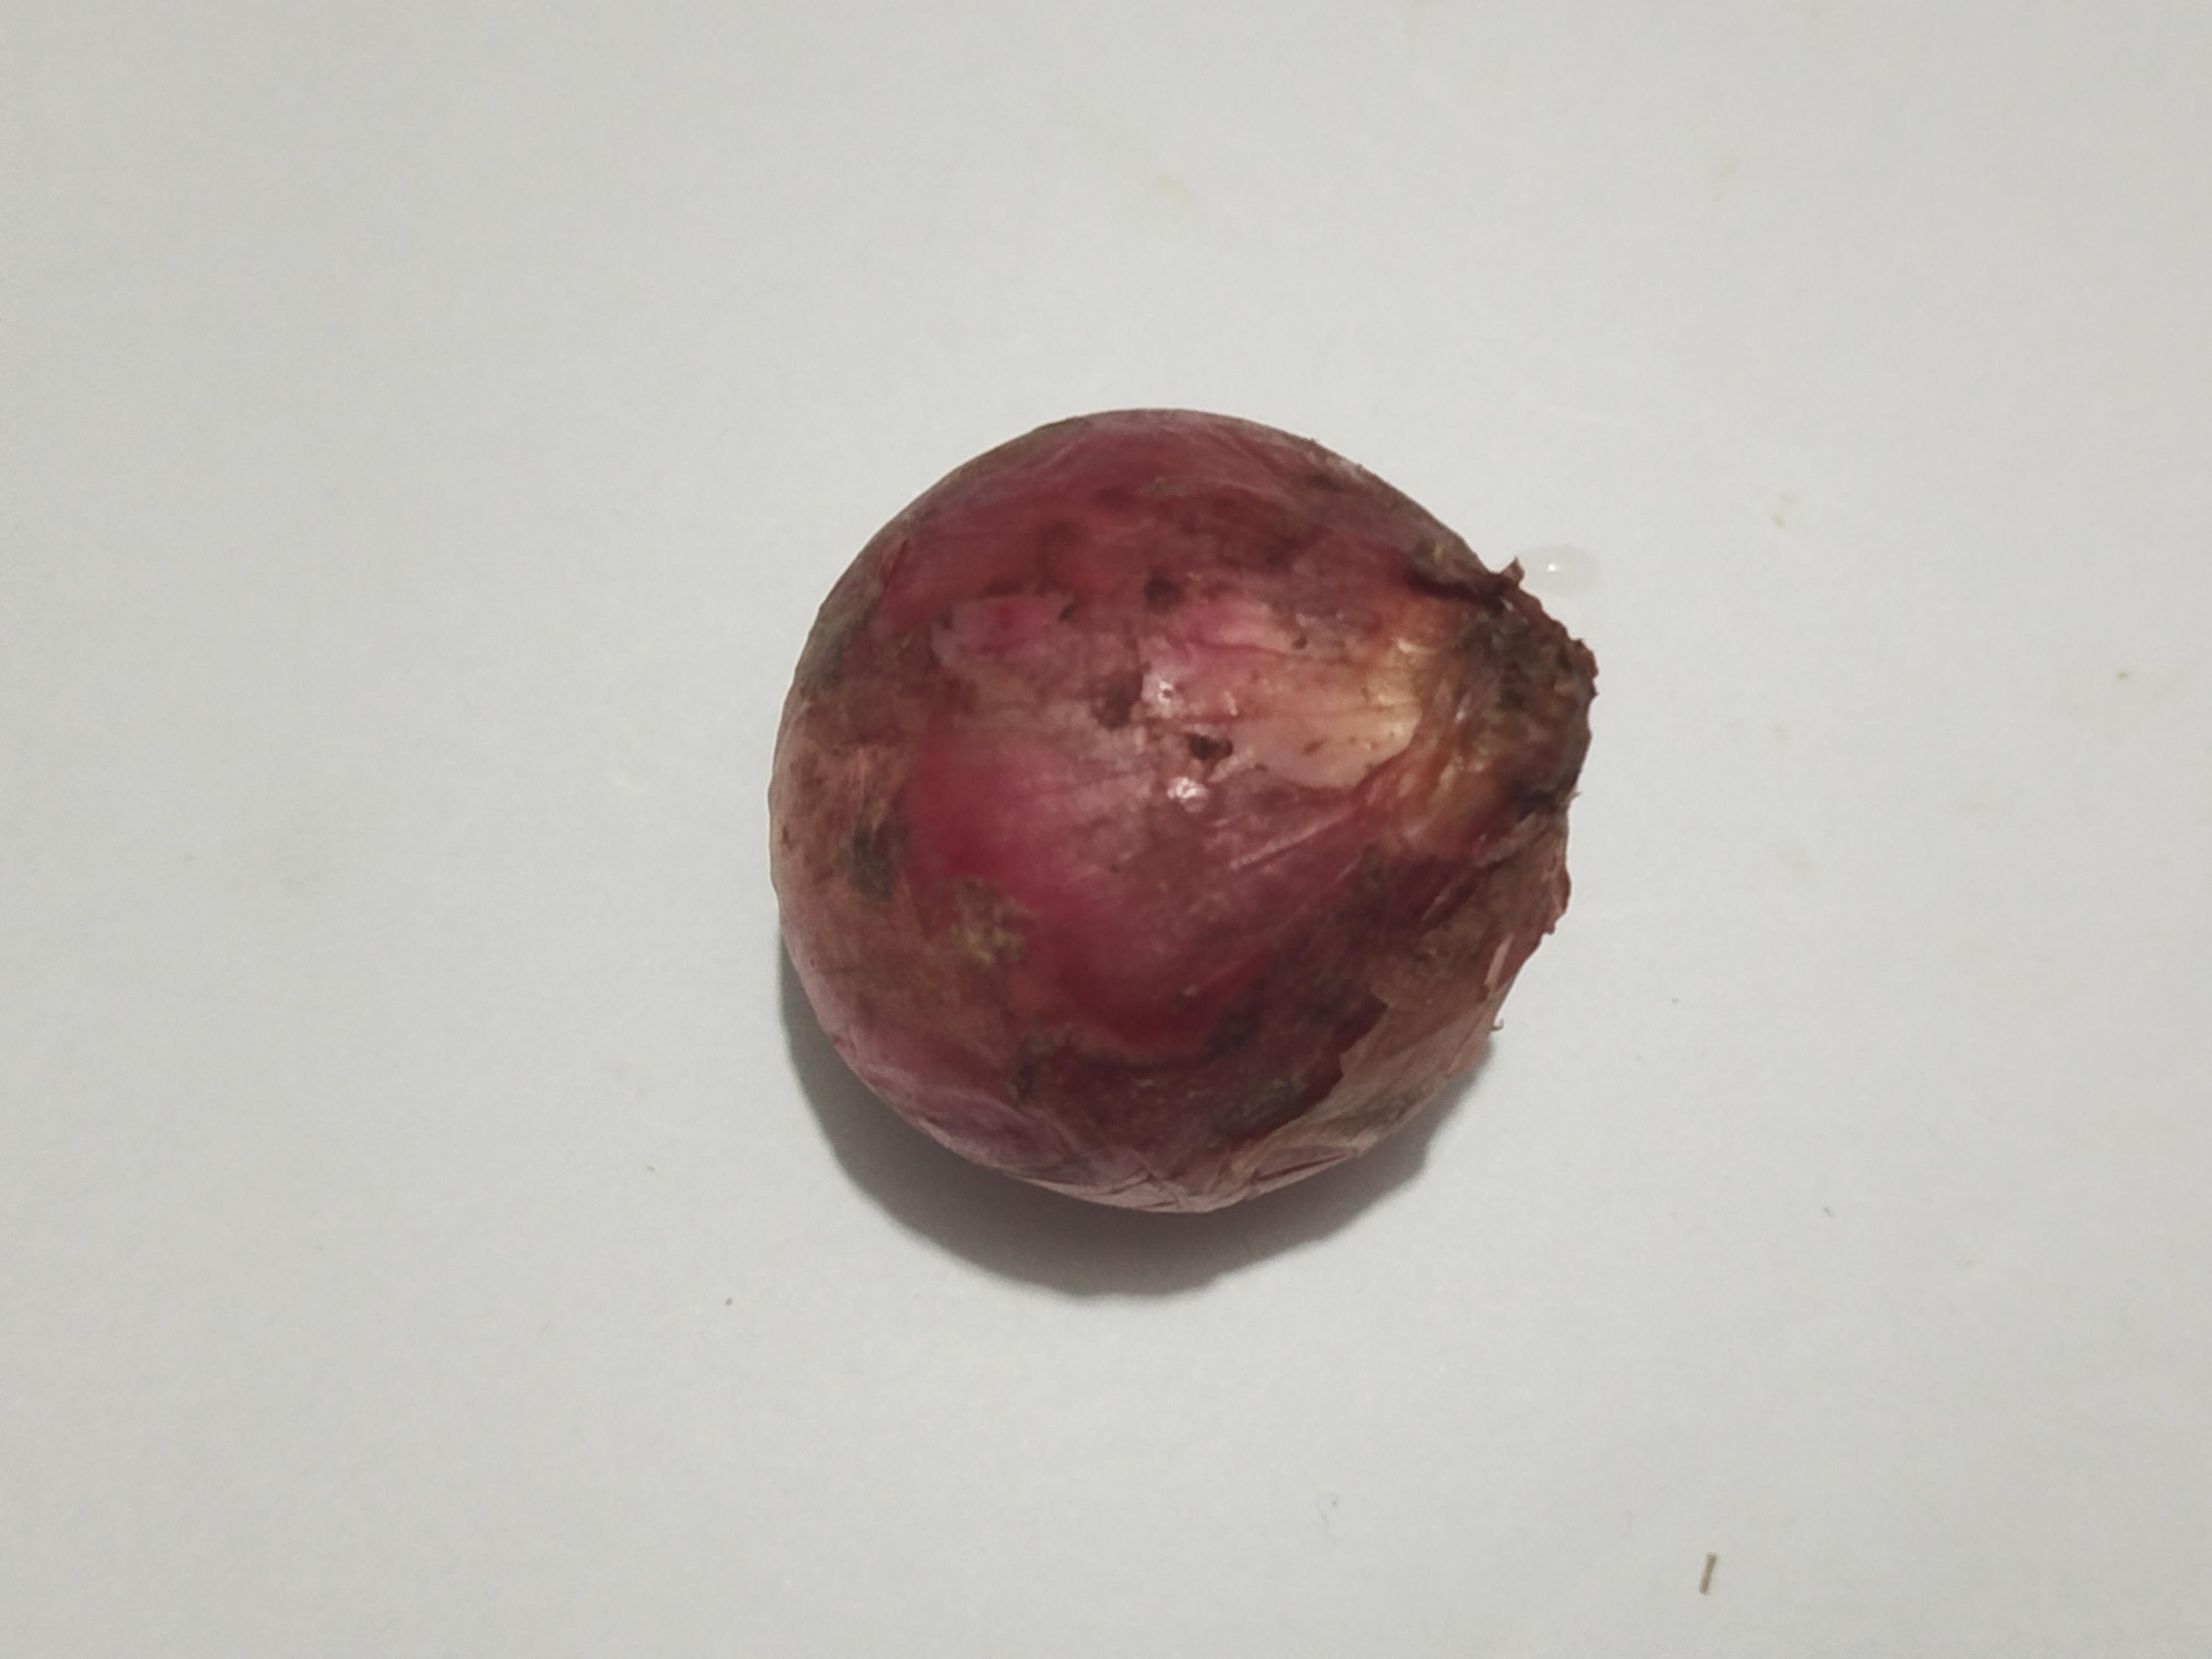
Label: Onion